Californios

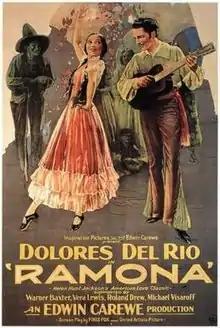
"Ramona", written in 1884 by Helen Hunt Jackson, is one of the most famous literary depictions of Californio culture after the American conquest. Shown is the poster for the 1928 film adaptation starring Dolores del Río.

As Californios increasingly assumed positions of power in the Alta California government (including that of governor), rivalries emerged between northern and southern regions. Several times, Californio leaders attempted to break away from Mexico, most notably Juan Bautista Alvarado in 1836. Southern regional leaders, led by Pio Pico, made several attempts of their own to relocate the capital from Monterey to the more populated Los Angeles.